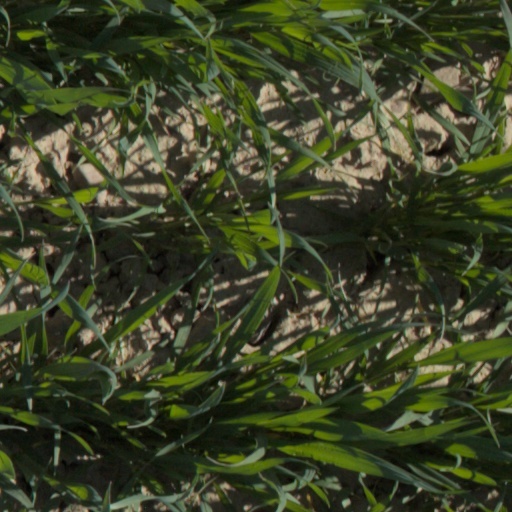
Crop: wheat